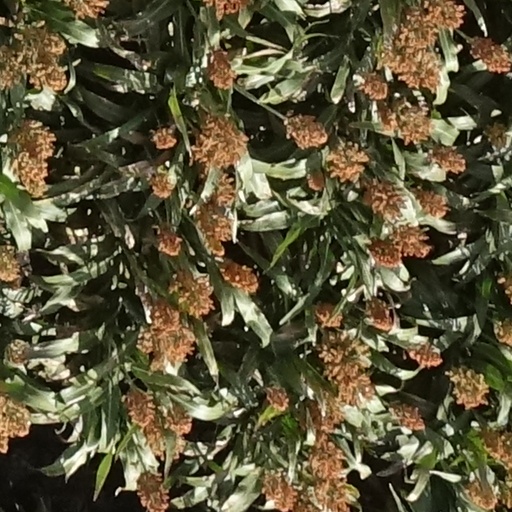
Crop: sorghum